Behavioral geography

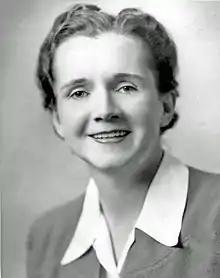
Rachel Carson, author of "Silent Spring (1962)".

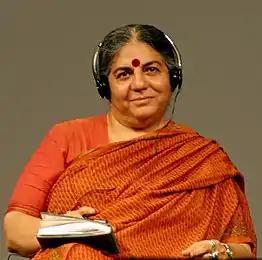
Vandana Shiva, author of "Staying Alive: Women, Culture, and Development (1988)".

Nature can be socially constructed by both culturally interpreting and physically shaping the environment. This can happen in three ways: